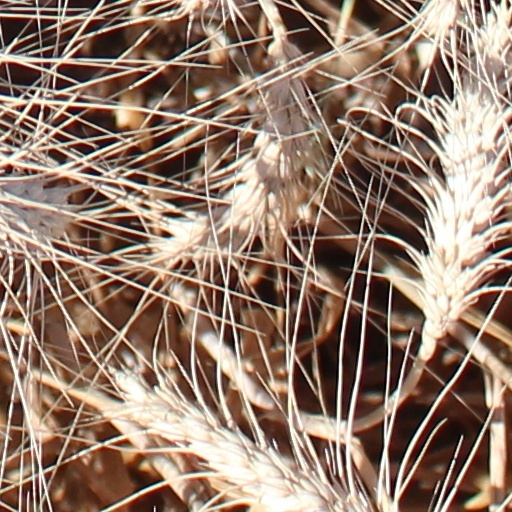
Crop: wheat